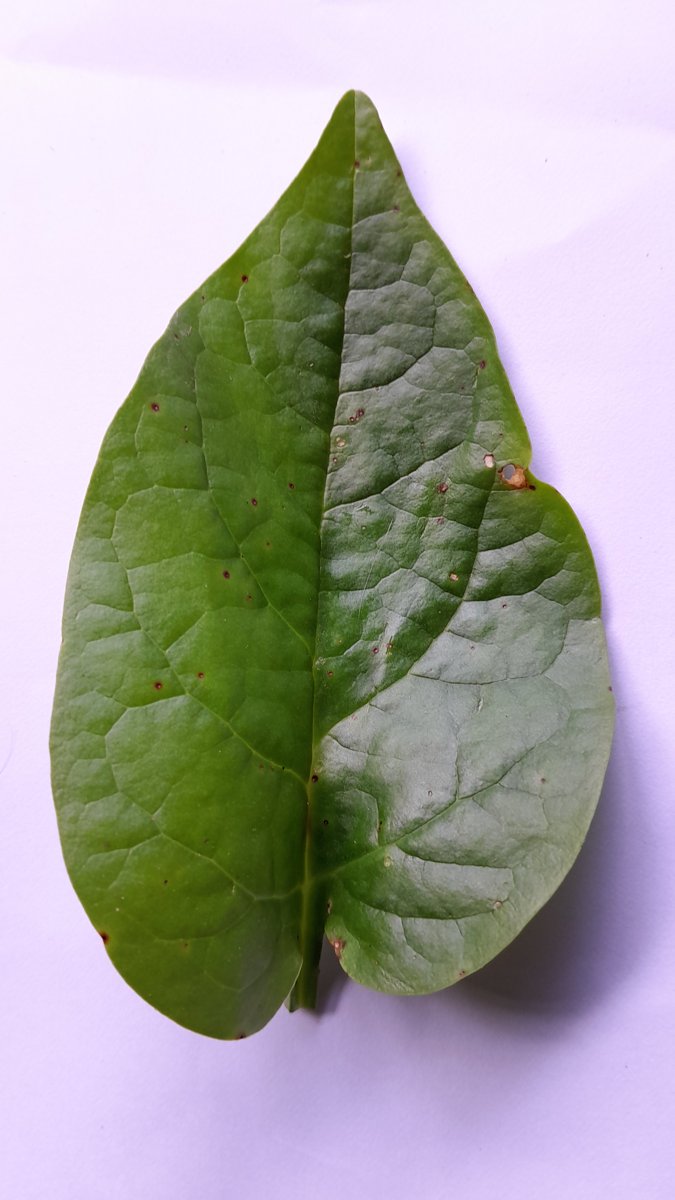
Label: Bacterial-Spot